Transgression (2017 film)

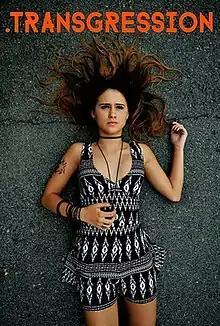
Promotional release poster

Transgression is a 2017 Bulgarian coming-of-age drama film written and directed by Val Todorov, and based on his 2016 novel "Daddy Dear". It stars Maria Bakalova, Rosen Penchev and Joanna-Izabella Varbanova, and follows an 18-year old (Bakalova) who has a relationship with an older has-been rock musician (Penchev).